Sycamore High School (Cincinnati, Ohio)

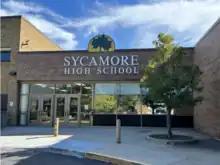
Sycamore High School Entrance

All students follow compulsory courses in English, maths, sciences, social studies, fine arts, and health and physical education. Elective subjects include business technology, computer science, family and consumer sciences, music and technology.